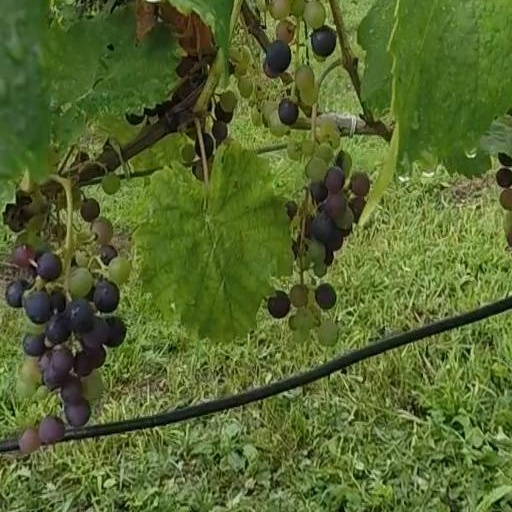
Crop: grape